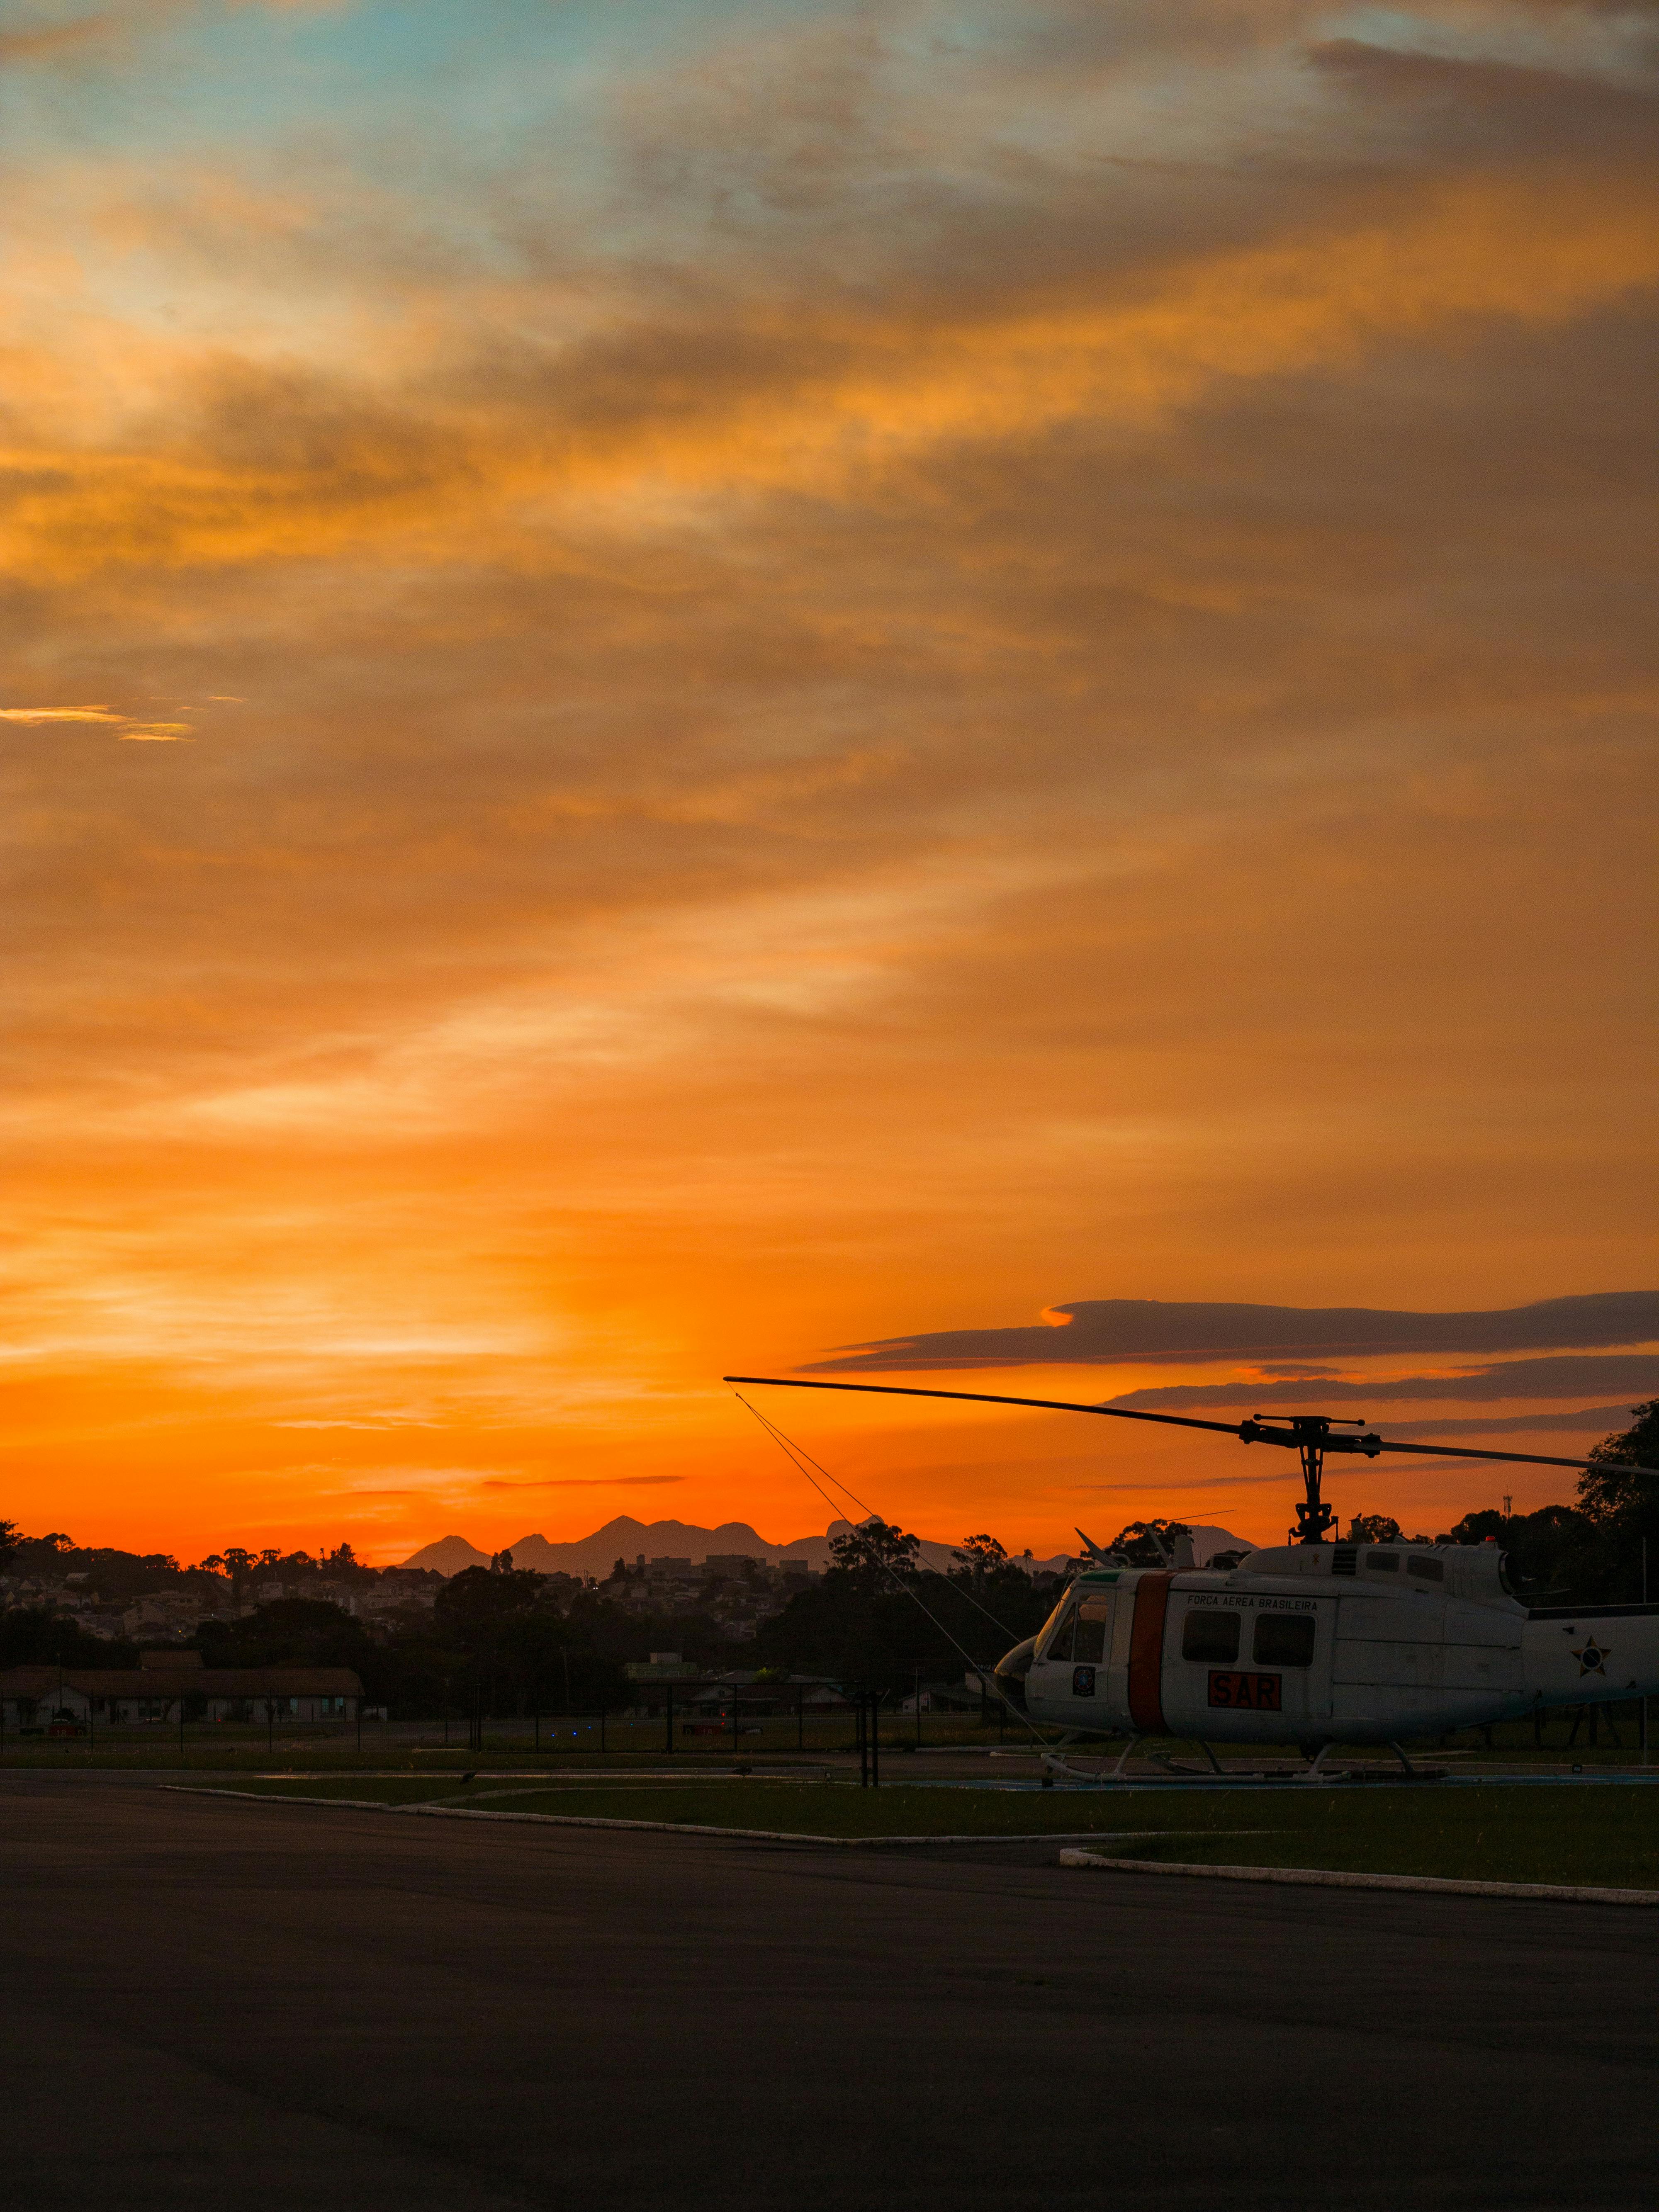
sky, cloud, atmosphere, ecoregion, afterglow, orange, natural landscape, sunlight, red sky at morning, dusk, cumulus, atmospheric phenomenon, landscape, tree, sunrise, plain, sun, sunset, horizon, asphalt, calm, dawn, road surface, plant, meteorological phenomenon, city, road, astronomical object, grassland, hill, evening, ocean, overhead power line, house, prairie, field, heat, celestial event, electricity, night, sea, grass, roof